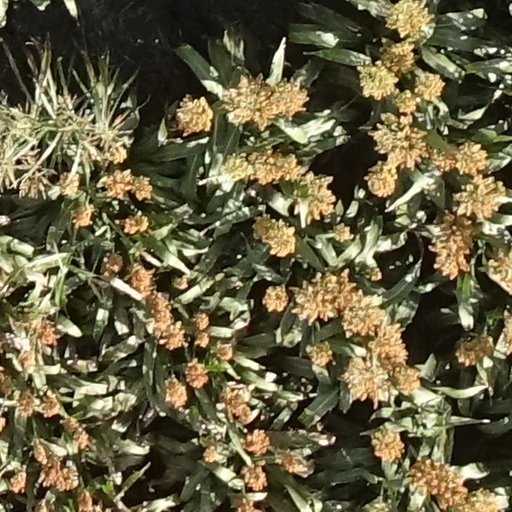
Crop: sorghum